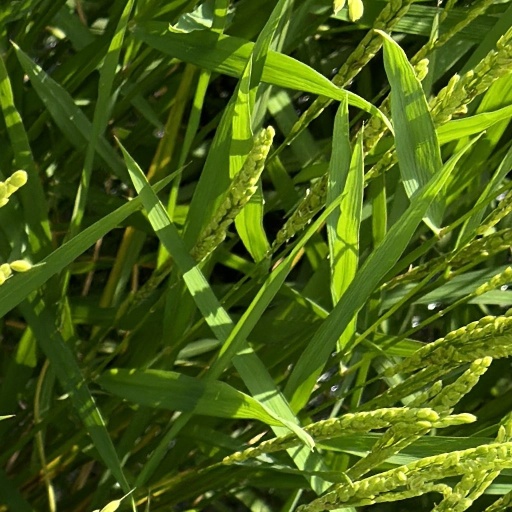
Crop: rice